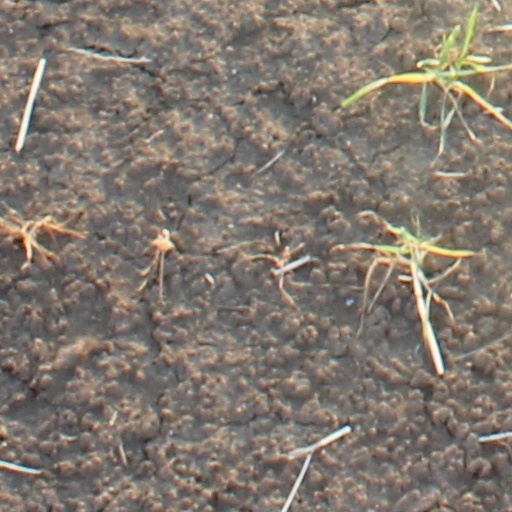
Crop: wheat